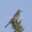
Label: bird